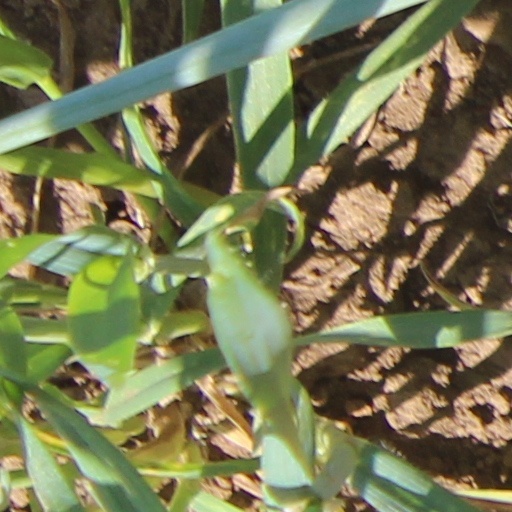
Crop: wheat